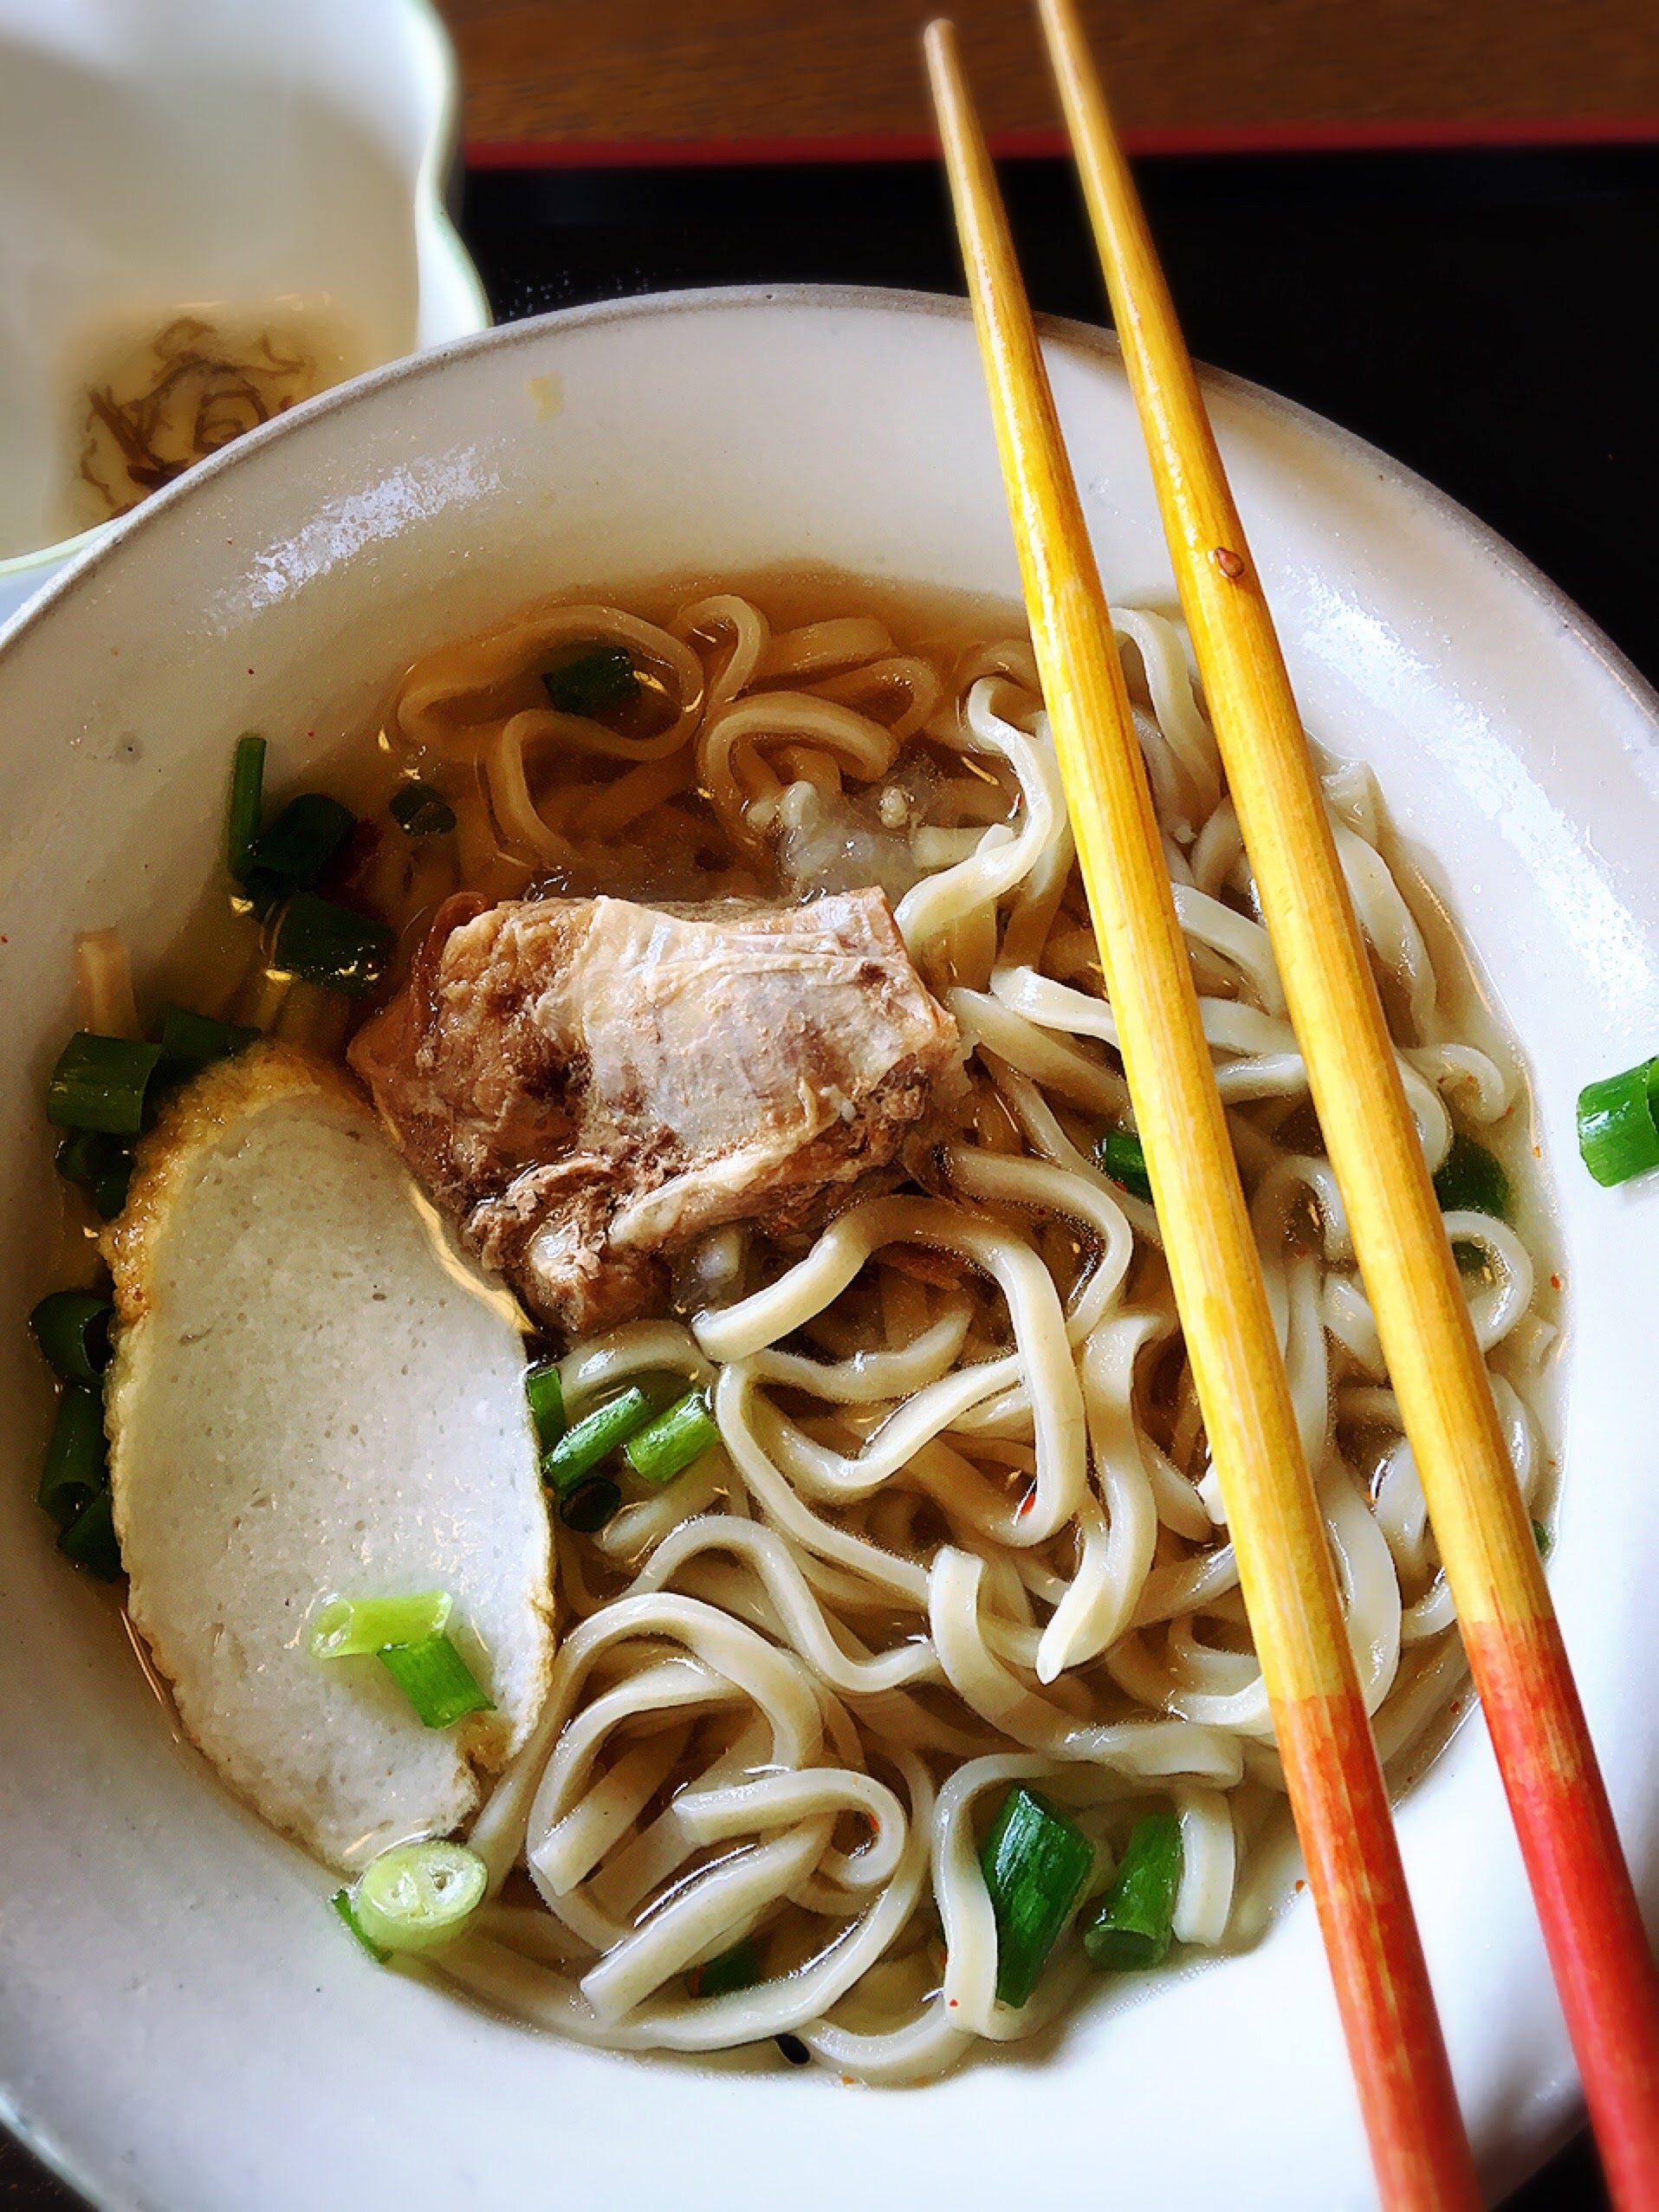
dish, food, cuisine, soup, noodle, asian food, soba, okinawa, okinawa soba, okinawan cuisine, chinese food, chinese noodles, japanese cuisine, noodle soup, lamian, b n b hu